Amy S. Bruckman

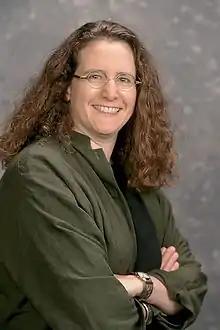
Bruckman in 2001

Amy Susan Bruckman (born 1965) is a professor at the Georgia Institute of Technology affiliated with the School of Interactive Computing and the GVU Center. She is best known for her pioneering research in the fields of online communities and the learning sciences. In 1999, she was selected as one of "MIT Technology Review"'s TR100 awardees, honoring 100 remarkable innovators under the age of 35.